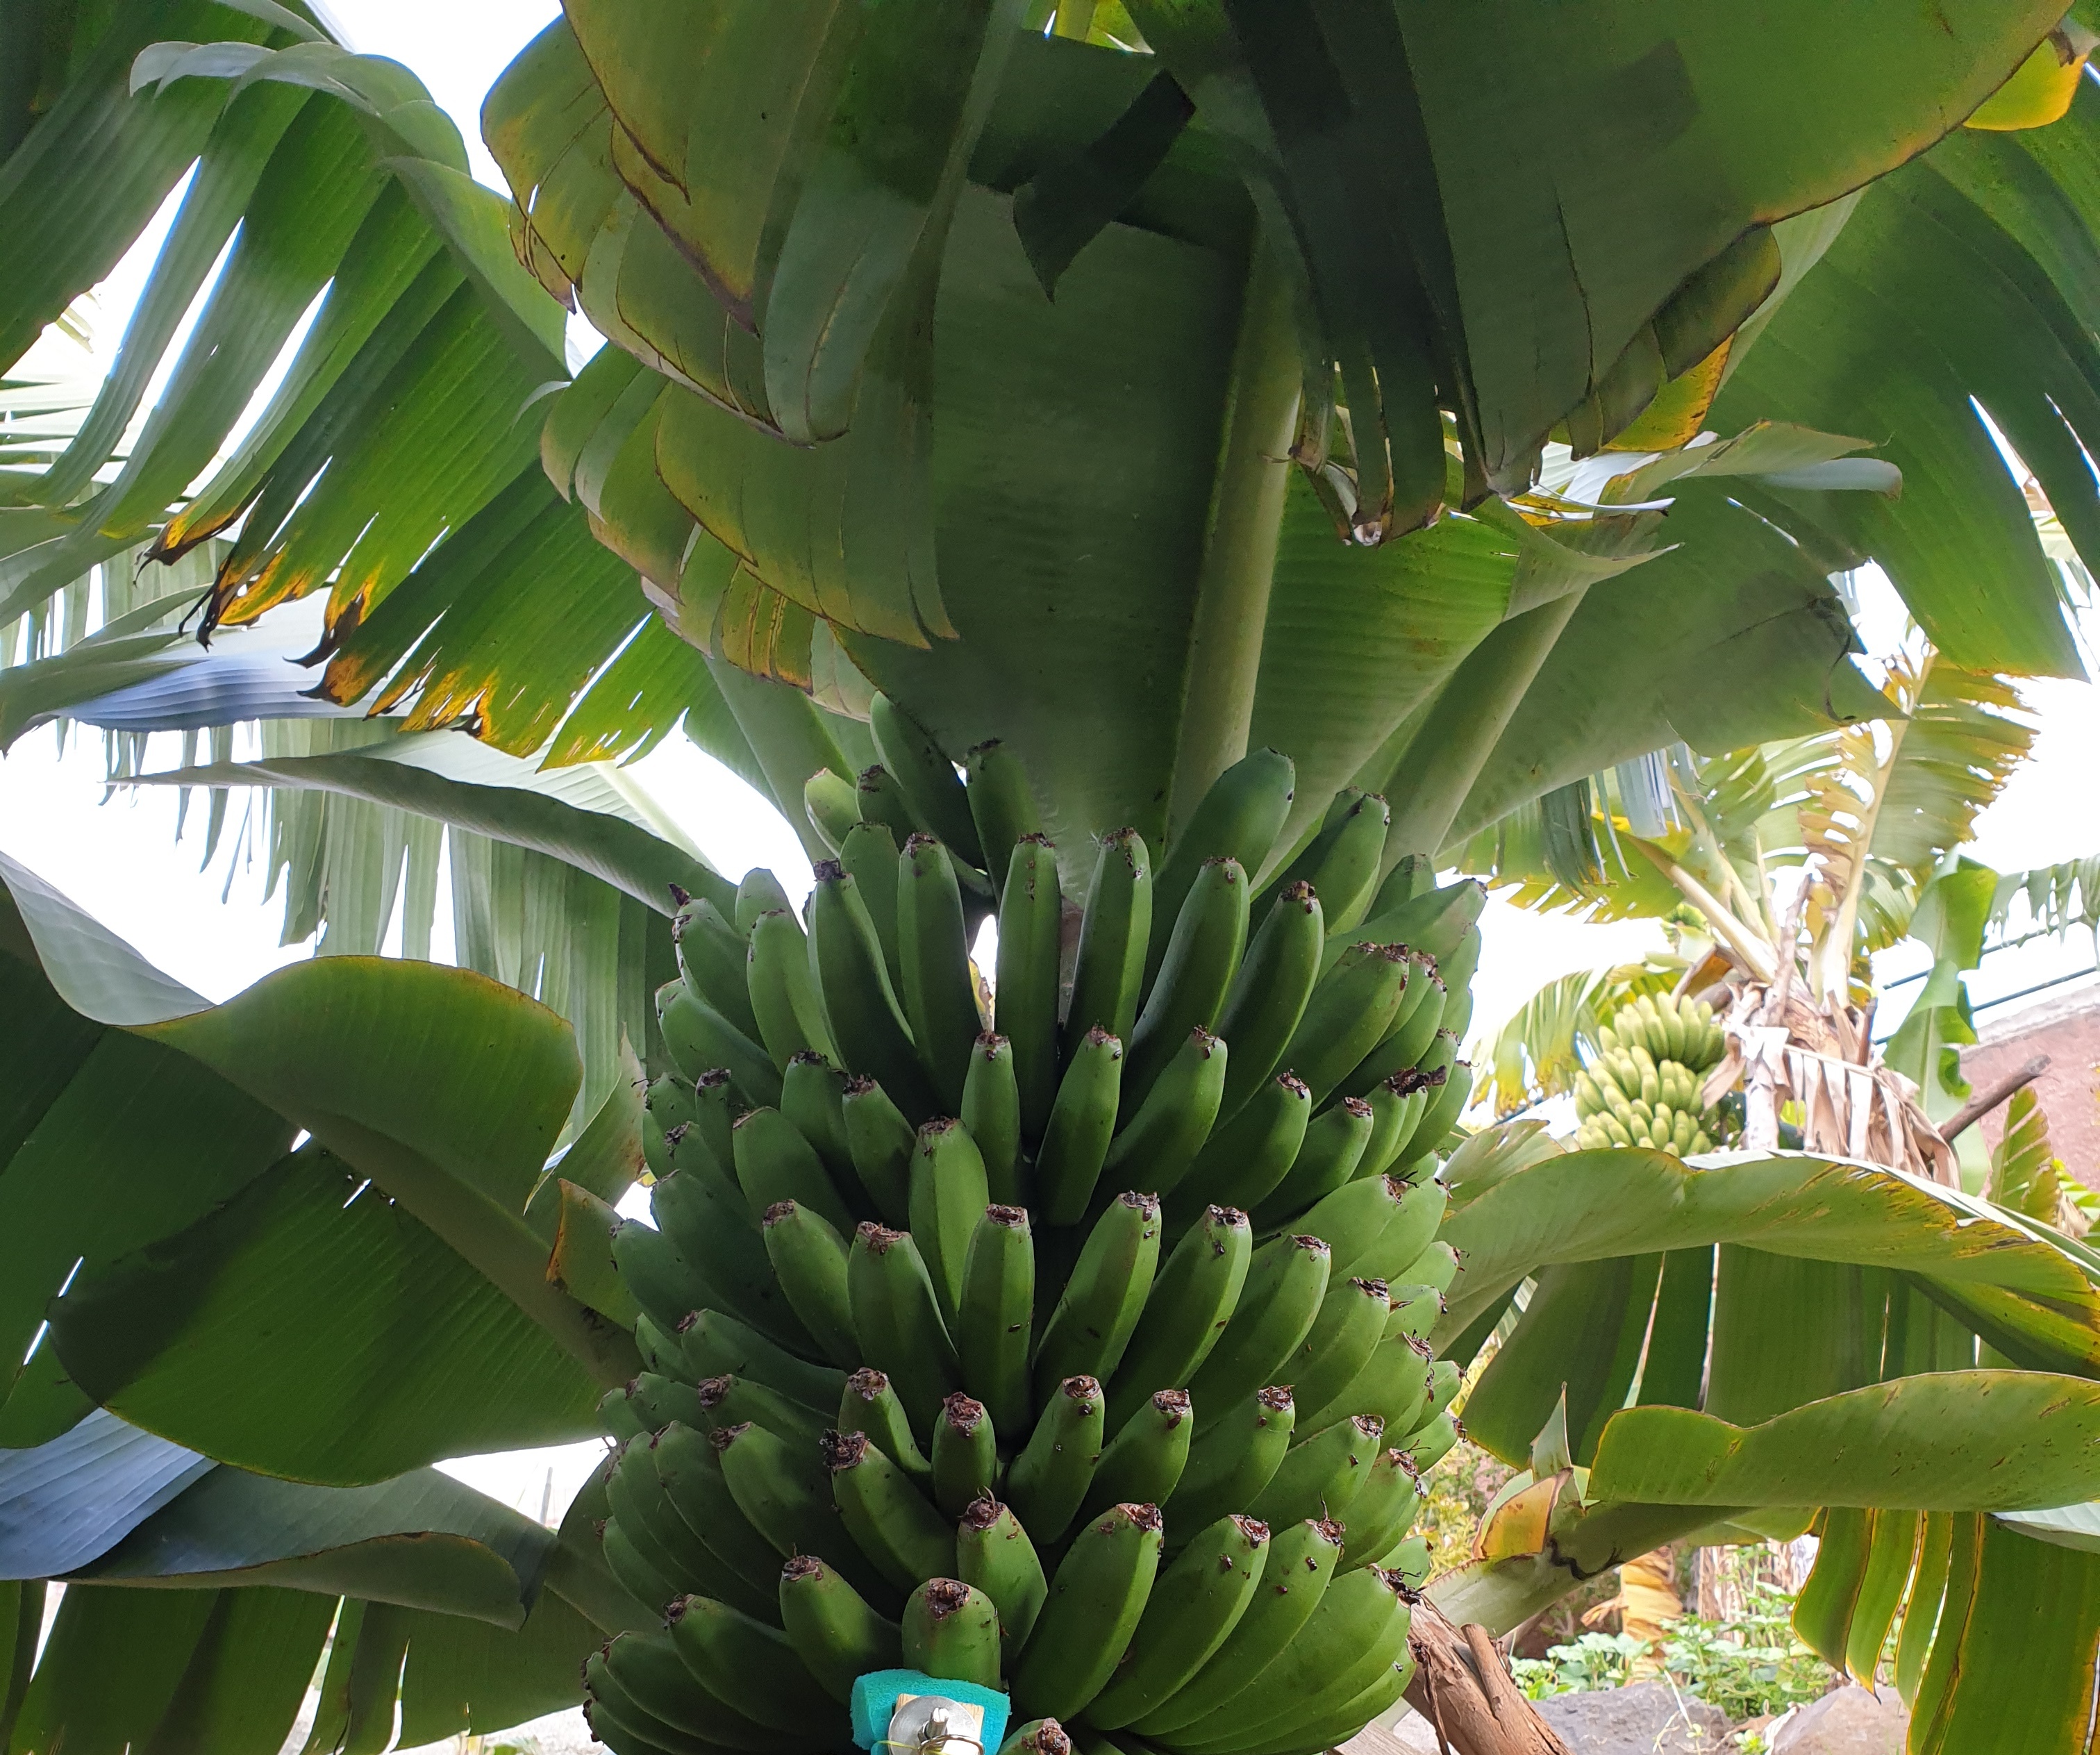
Label: Keep